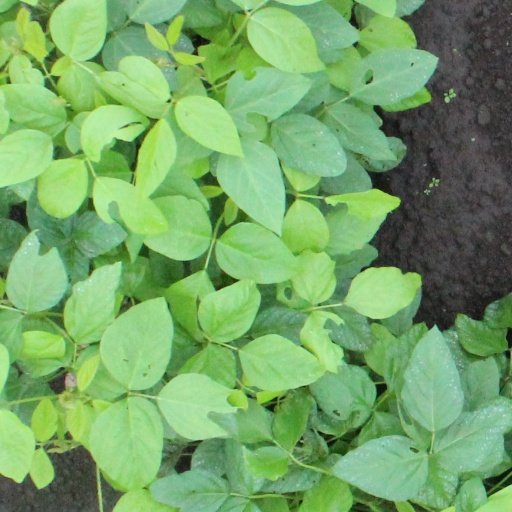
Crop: soybean